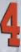
Number: 4